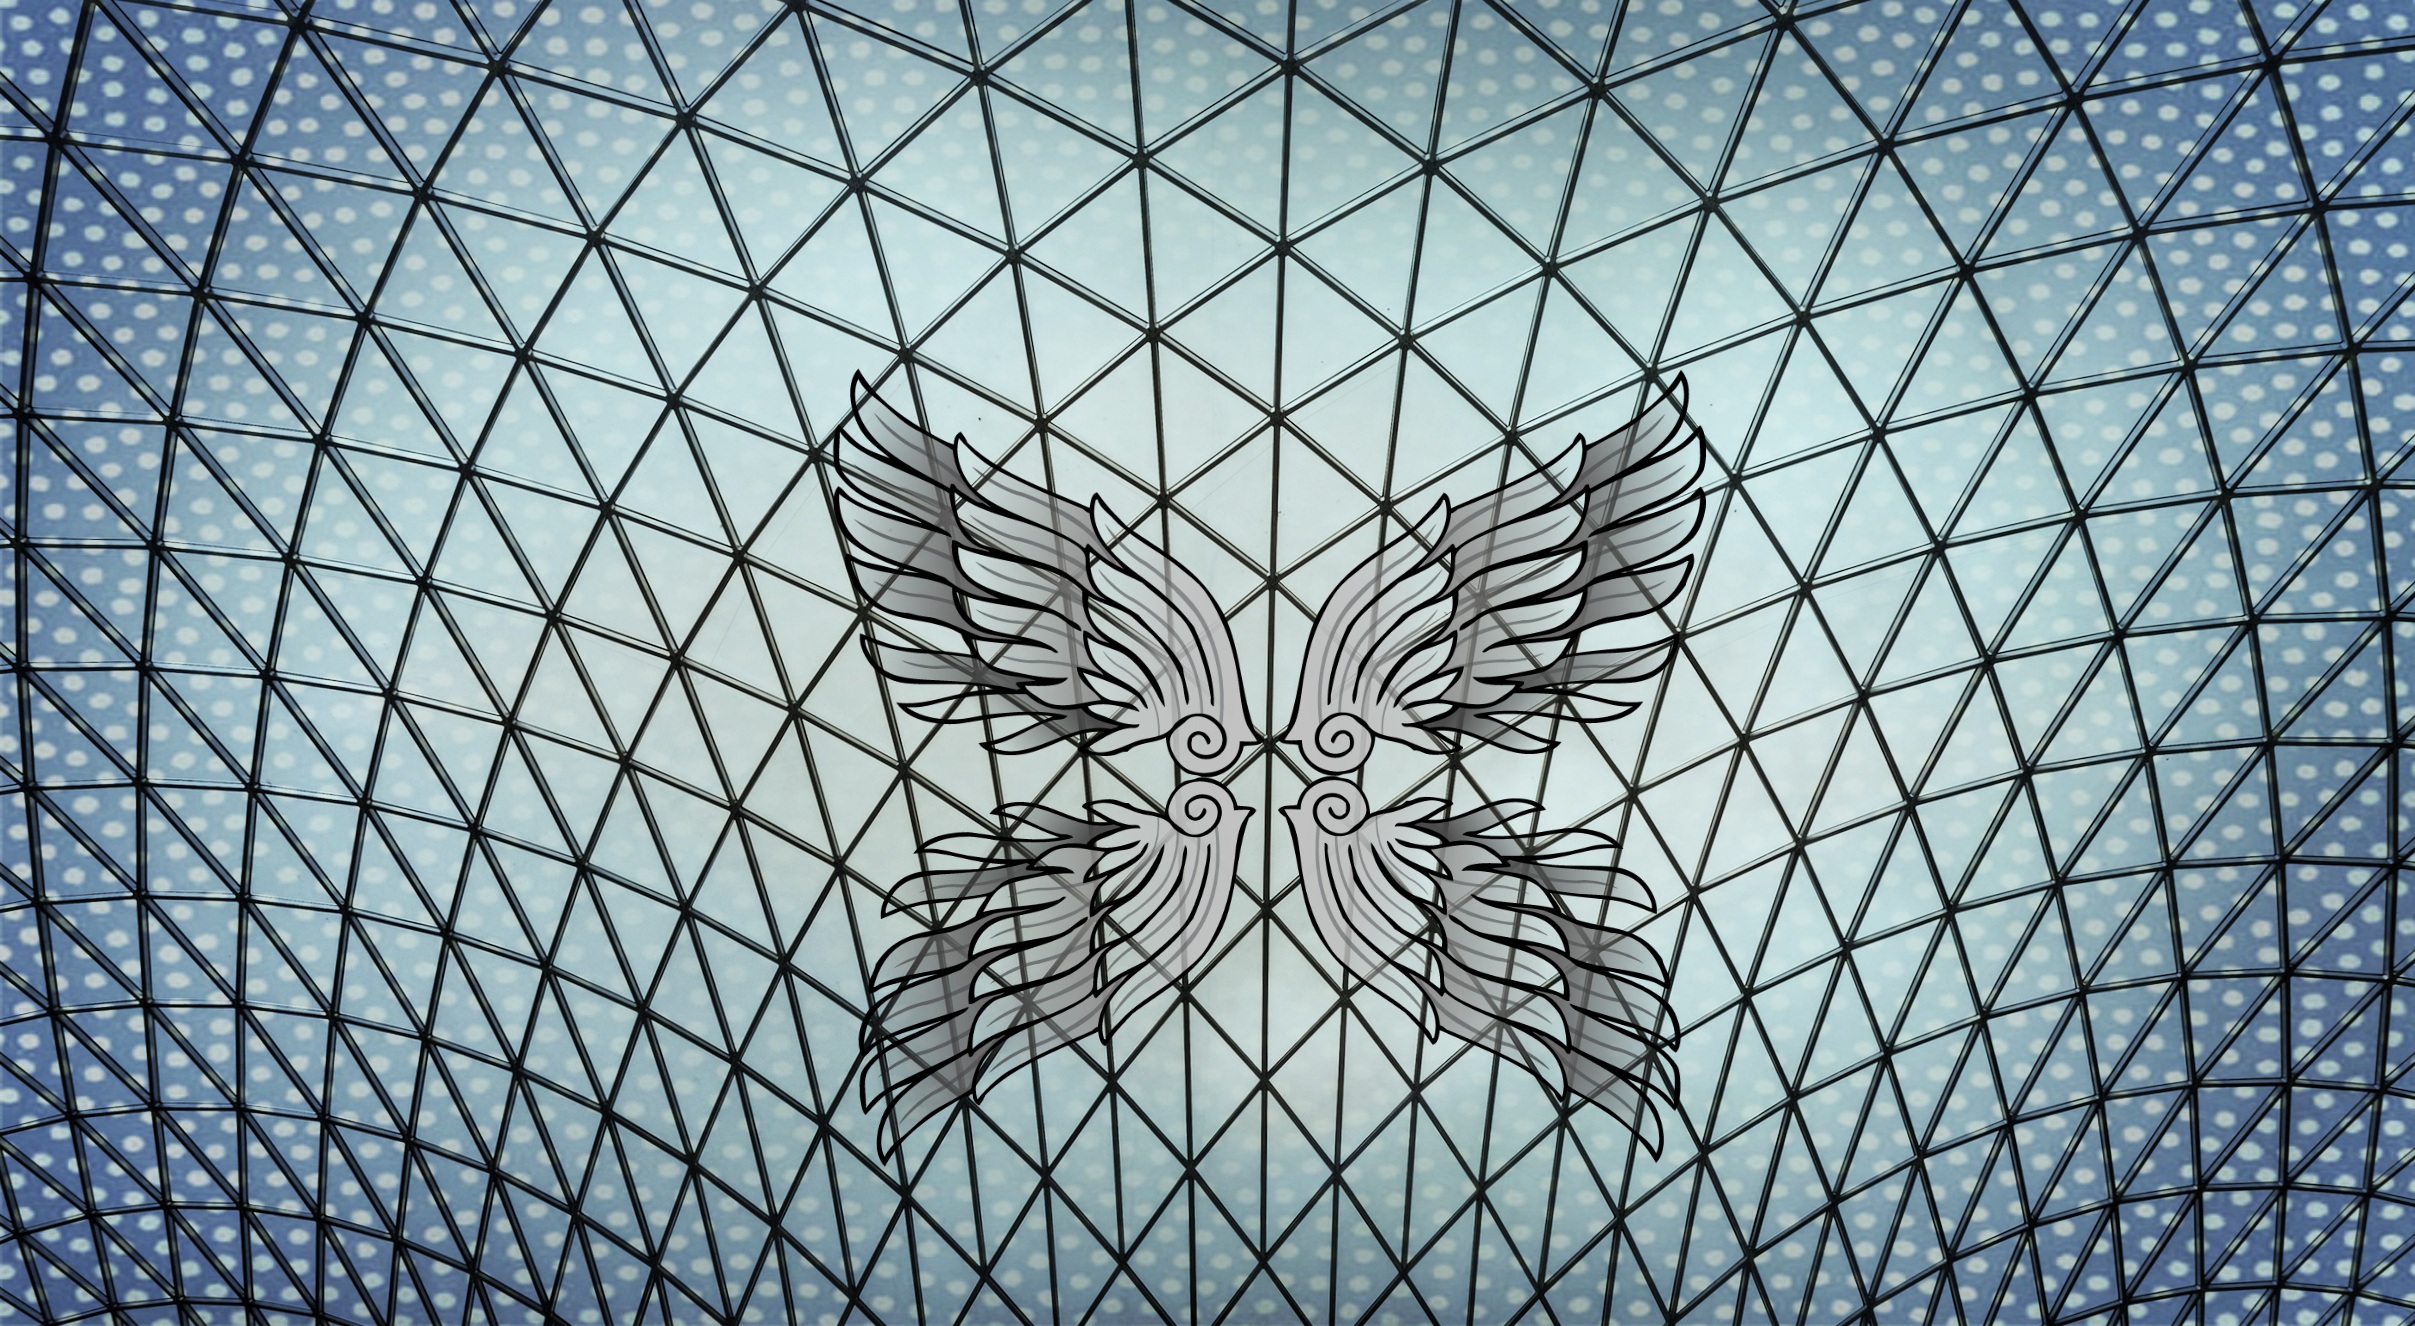
wing, fence, glass, decoration, pattern, line, geometric, tattoo, color, blue, invertebrate, farbenspiel, art, lines, background, design, net, symmetry, illusion, graphic, figures, strokes, outdoor structure, chain link fencing